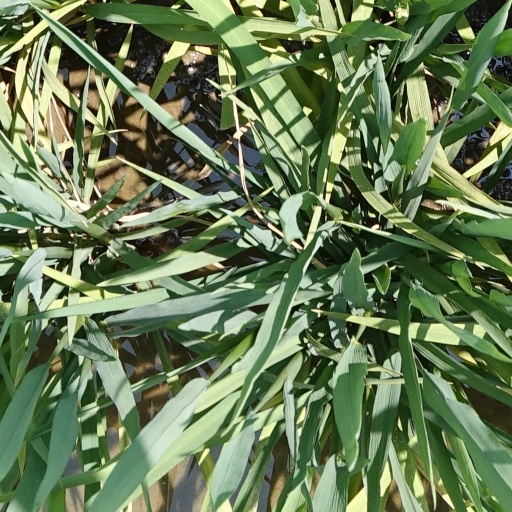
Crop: rice